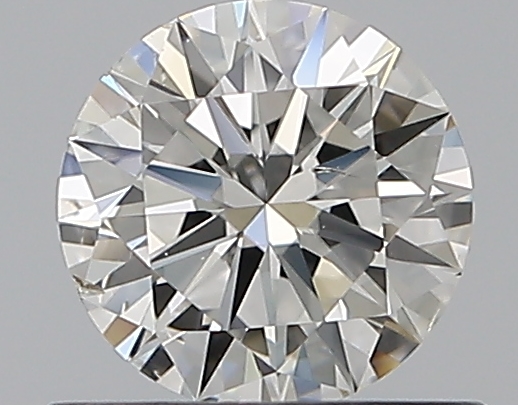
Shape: round
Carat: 0.5
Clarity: SI2
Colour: I
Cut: EX
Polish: EX
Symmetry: EX
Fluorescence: N
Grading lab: GIA
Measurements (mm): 5.17 x 5.19 x 3.07